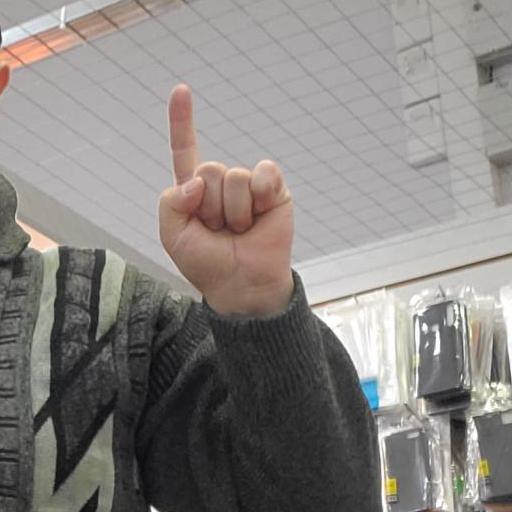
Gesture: one